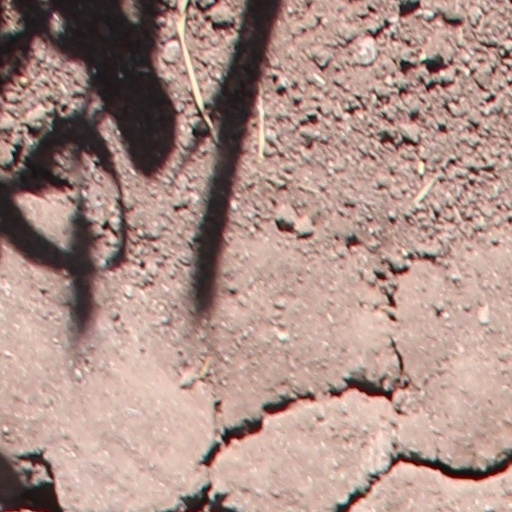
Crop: wheat